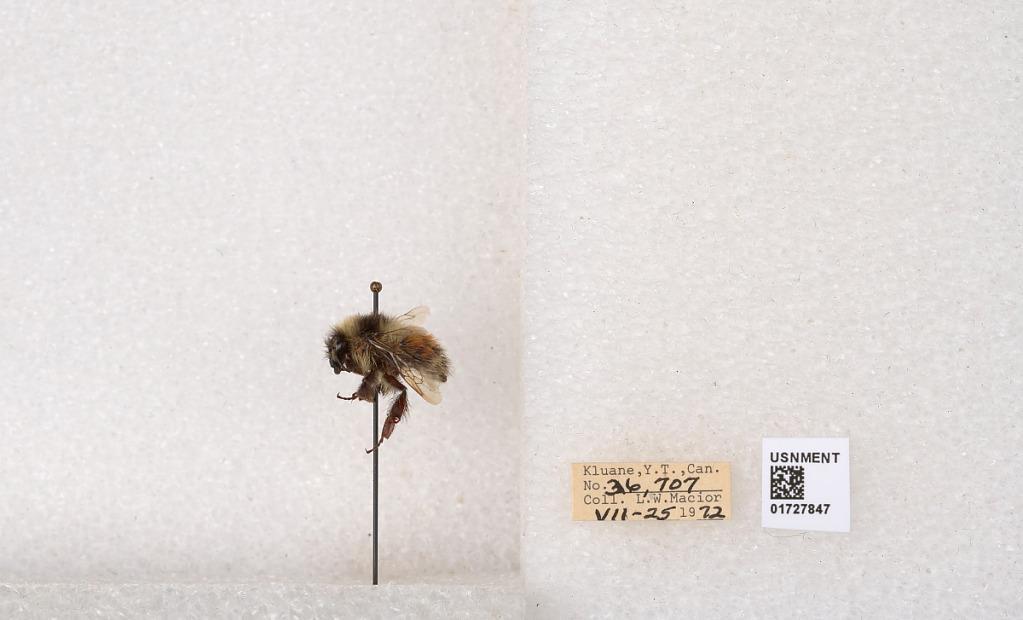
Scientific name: Bombus (Pyrobombus) sylvicola Kirby
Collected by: L. Macior
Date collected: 1972-7-25
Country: Canada
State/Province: Yukon Teritory
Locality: Kluane National Park and Reserve
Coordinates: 60.7493, -139.504